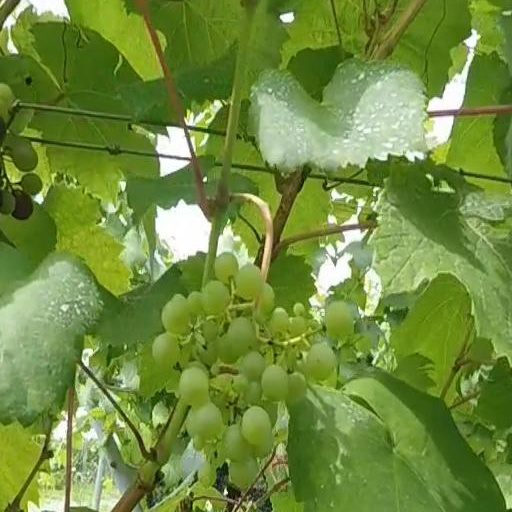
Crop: grape